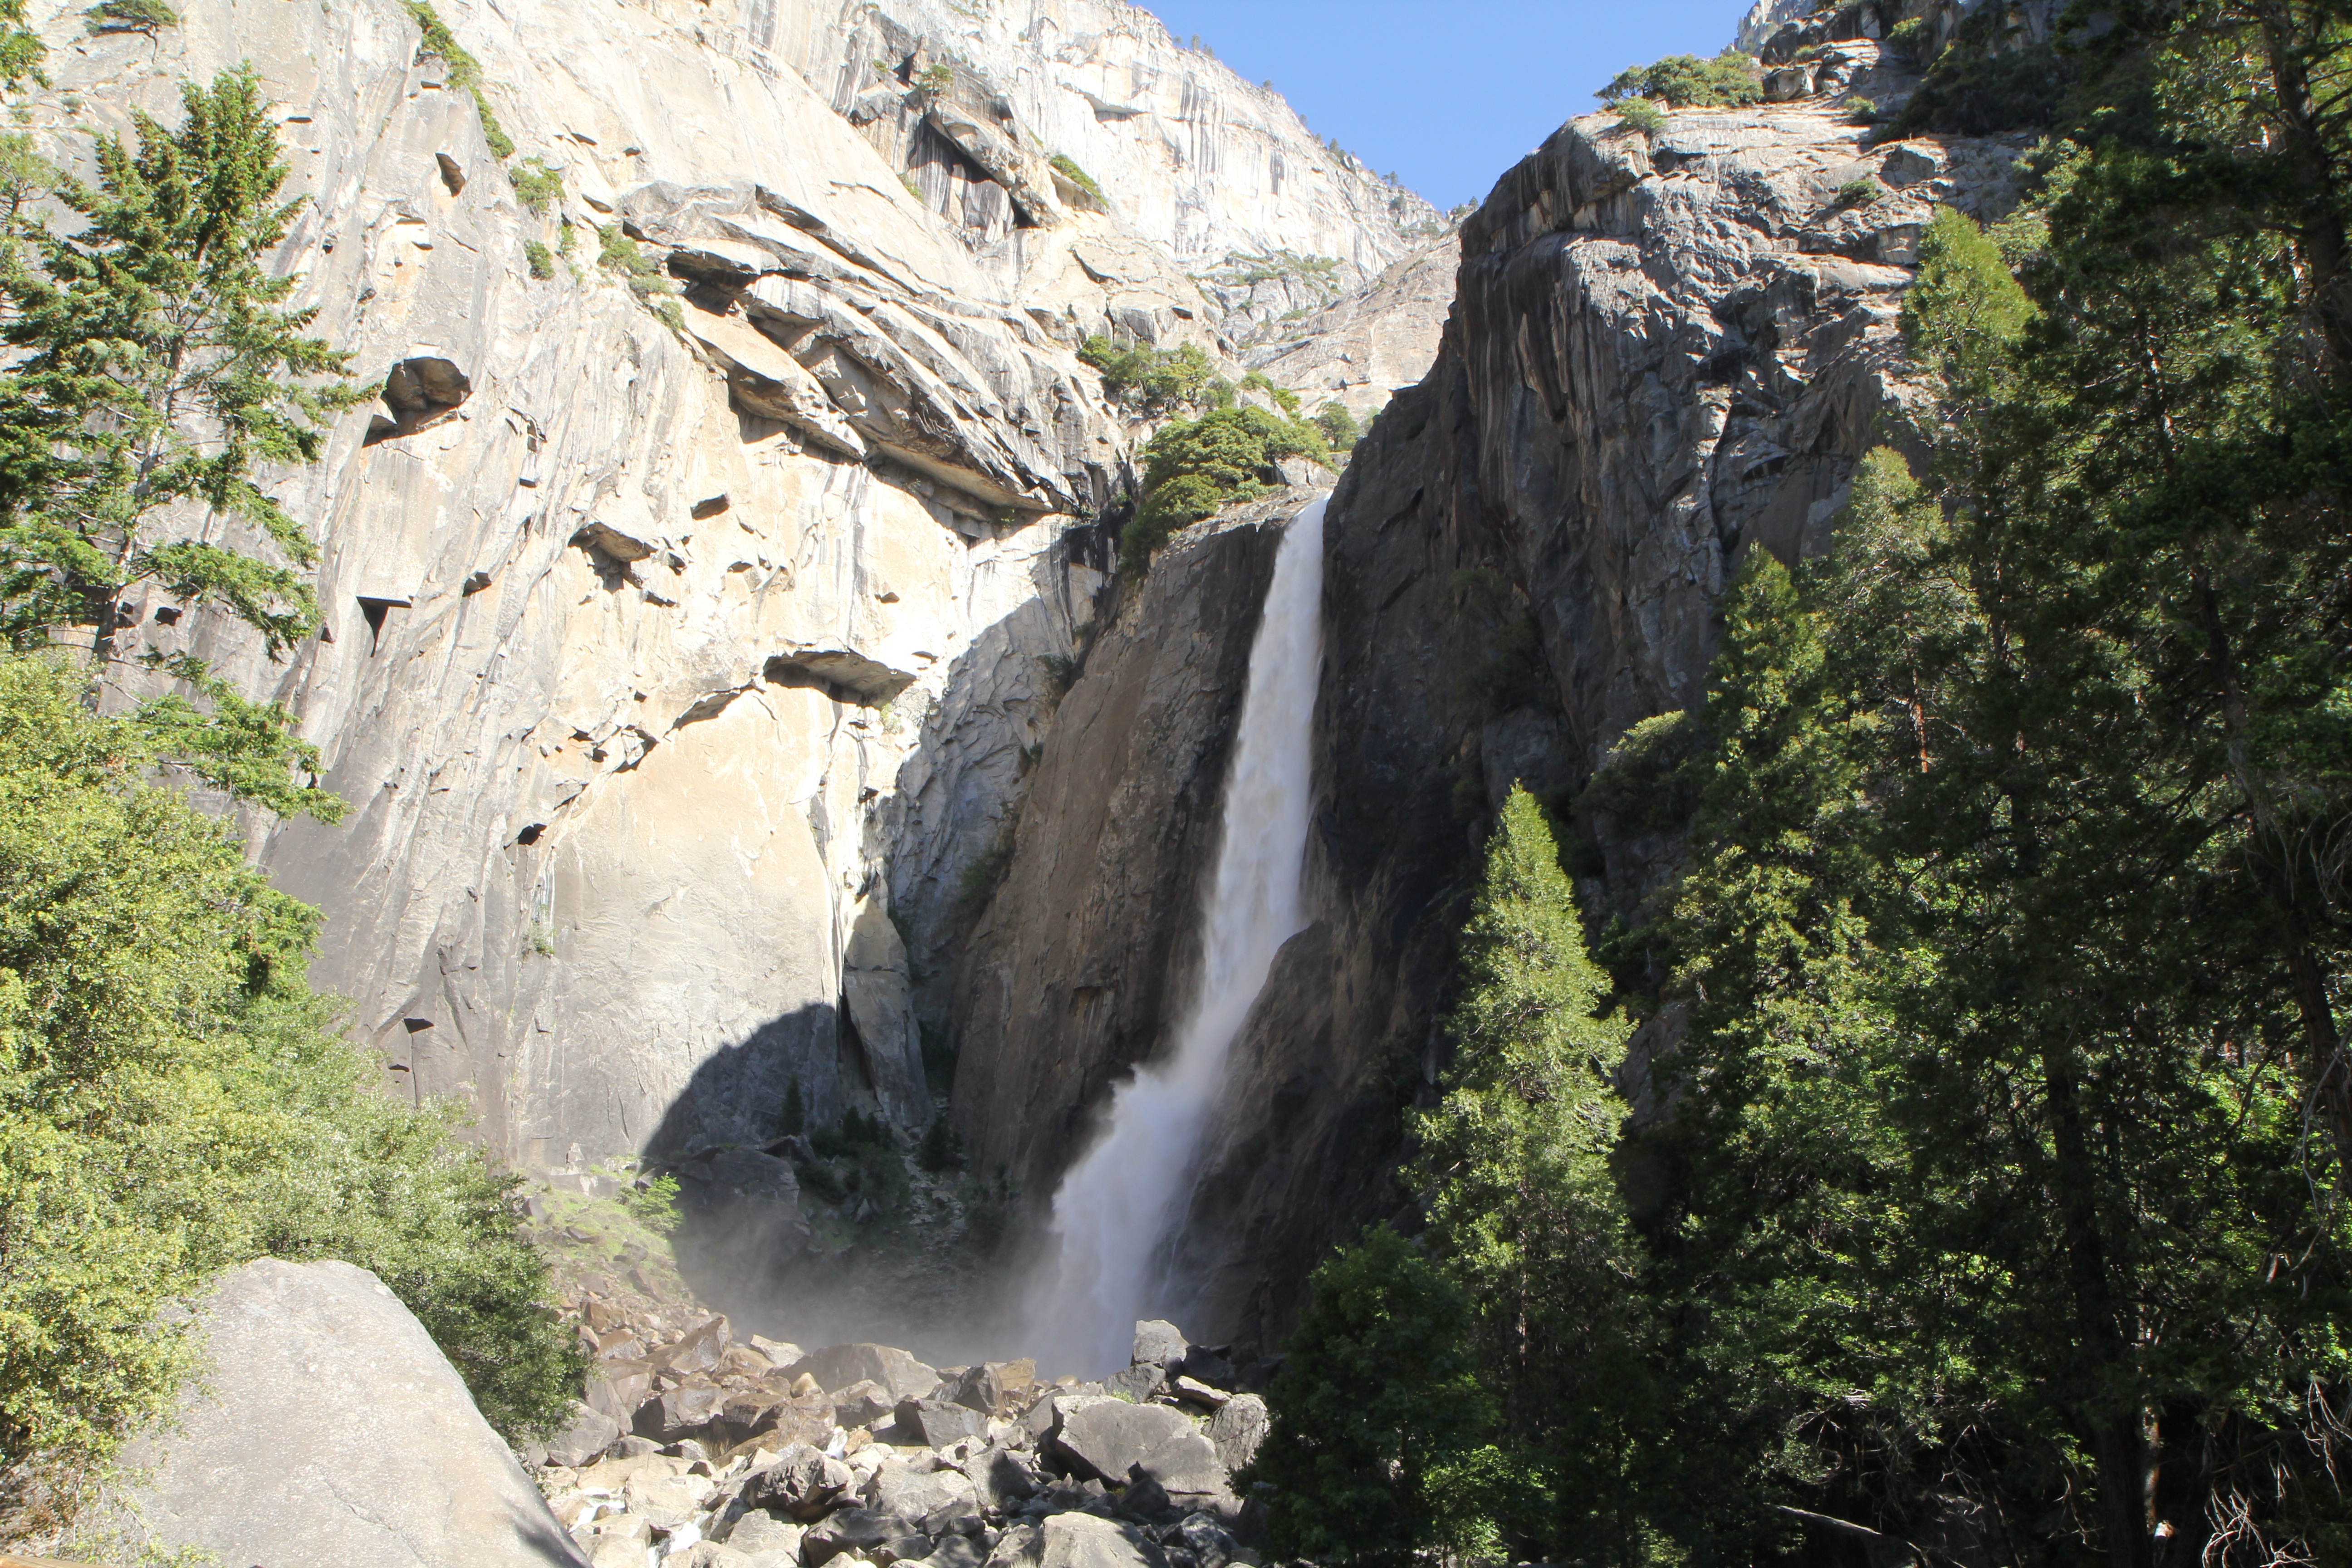
landscape, tree, water, nature, rock, waterfall, walking, mountain, people, sky, trail, photography, adventure, valley, travel, yosemite, range, motion, cliff, stream, flowing, tranquil, color, park, landmark, blue, terrain, california, falling, outdoors, national, no, geology, falls, ravine, day, scene, water feature, wadi, destinations, geological phenomenon